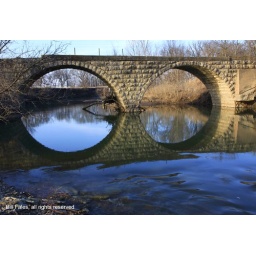
A double arched stone bridge in rural Greenwood county, near Ivanpah.